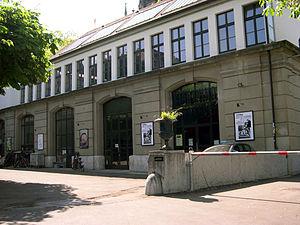
Les musées de Bâle sont un ensemble de musées regroupés dans la ville de Bâle et sa proche région. Ils couvrent une vaste palette de collections principalement consacrées aux beaux-arts. Les collections abritent de nombreuses œuvres d’importance internationale. Avec au moins trois douzaines d’établissements, collections culturelles des villages périphériques non incluses, la densité de musées est particulièrement élevée comparée à celle de régions urbaines de taille similaire. Quelque un million et demi de visiteurs affluent chaque année.